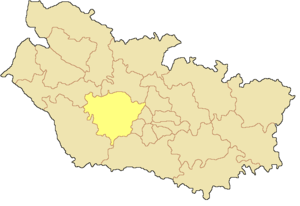
Canton d'Ailly-sur-Somme dans le département de la Somme Русский: Кантон Айи-сюр-Сомм в составе департамента Сомма